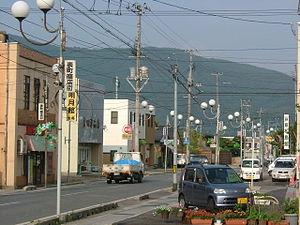
Nan'yō est une ville de la préfecture de Yamagata, dans le Nord de l'île de Honshū, au Japon.